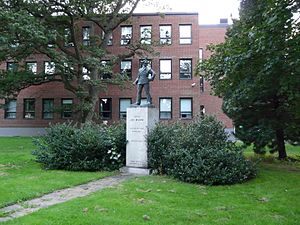
Leif Welding-Olsen
Monument for captain Leif Welding in Horten.
Leif Welding-Olsen var en norsk kaptajn, som var chef på bevogtningsfartøjet Pol III. Han er kendt som den første nordmand, der døde under den tyske invasion natten til den 9. april 1940 i ydre Oslofjord. Flere norske søfolk var omkommet ved torpederinger før dette, men Norge var da ikke formelt i krig. Welding-Olsen døde før midnat den 8. april. Det korrekte tidspunkt for det tyske angreb bliver derved den 8. april.